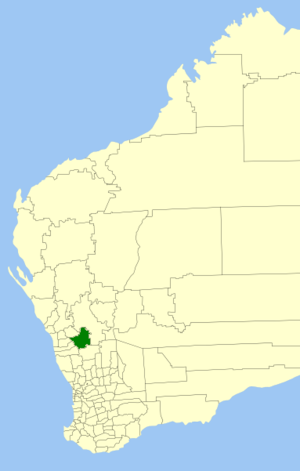
Le Comté de Perenjori est une zone d'administration locale à l'est de l'Australie-Occidentale en Australie. Le comté est situé à environ 360 kilomètres au nord de Perth, la capitale de l'État.